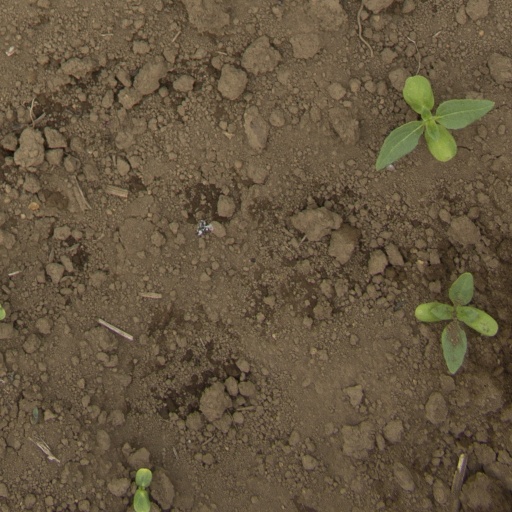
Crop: Jerusalem artichoke